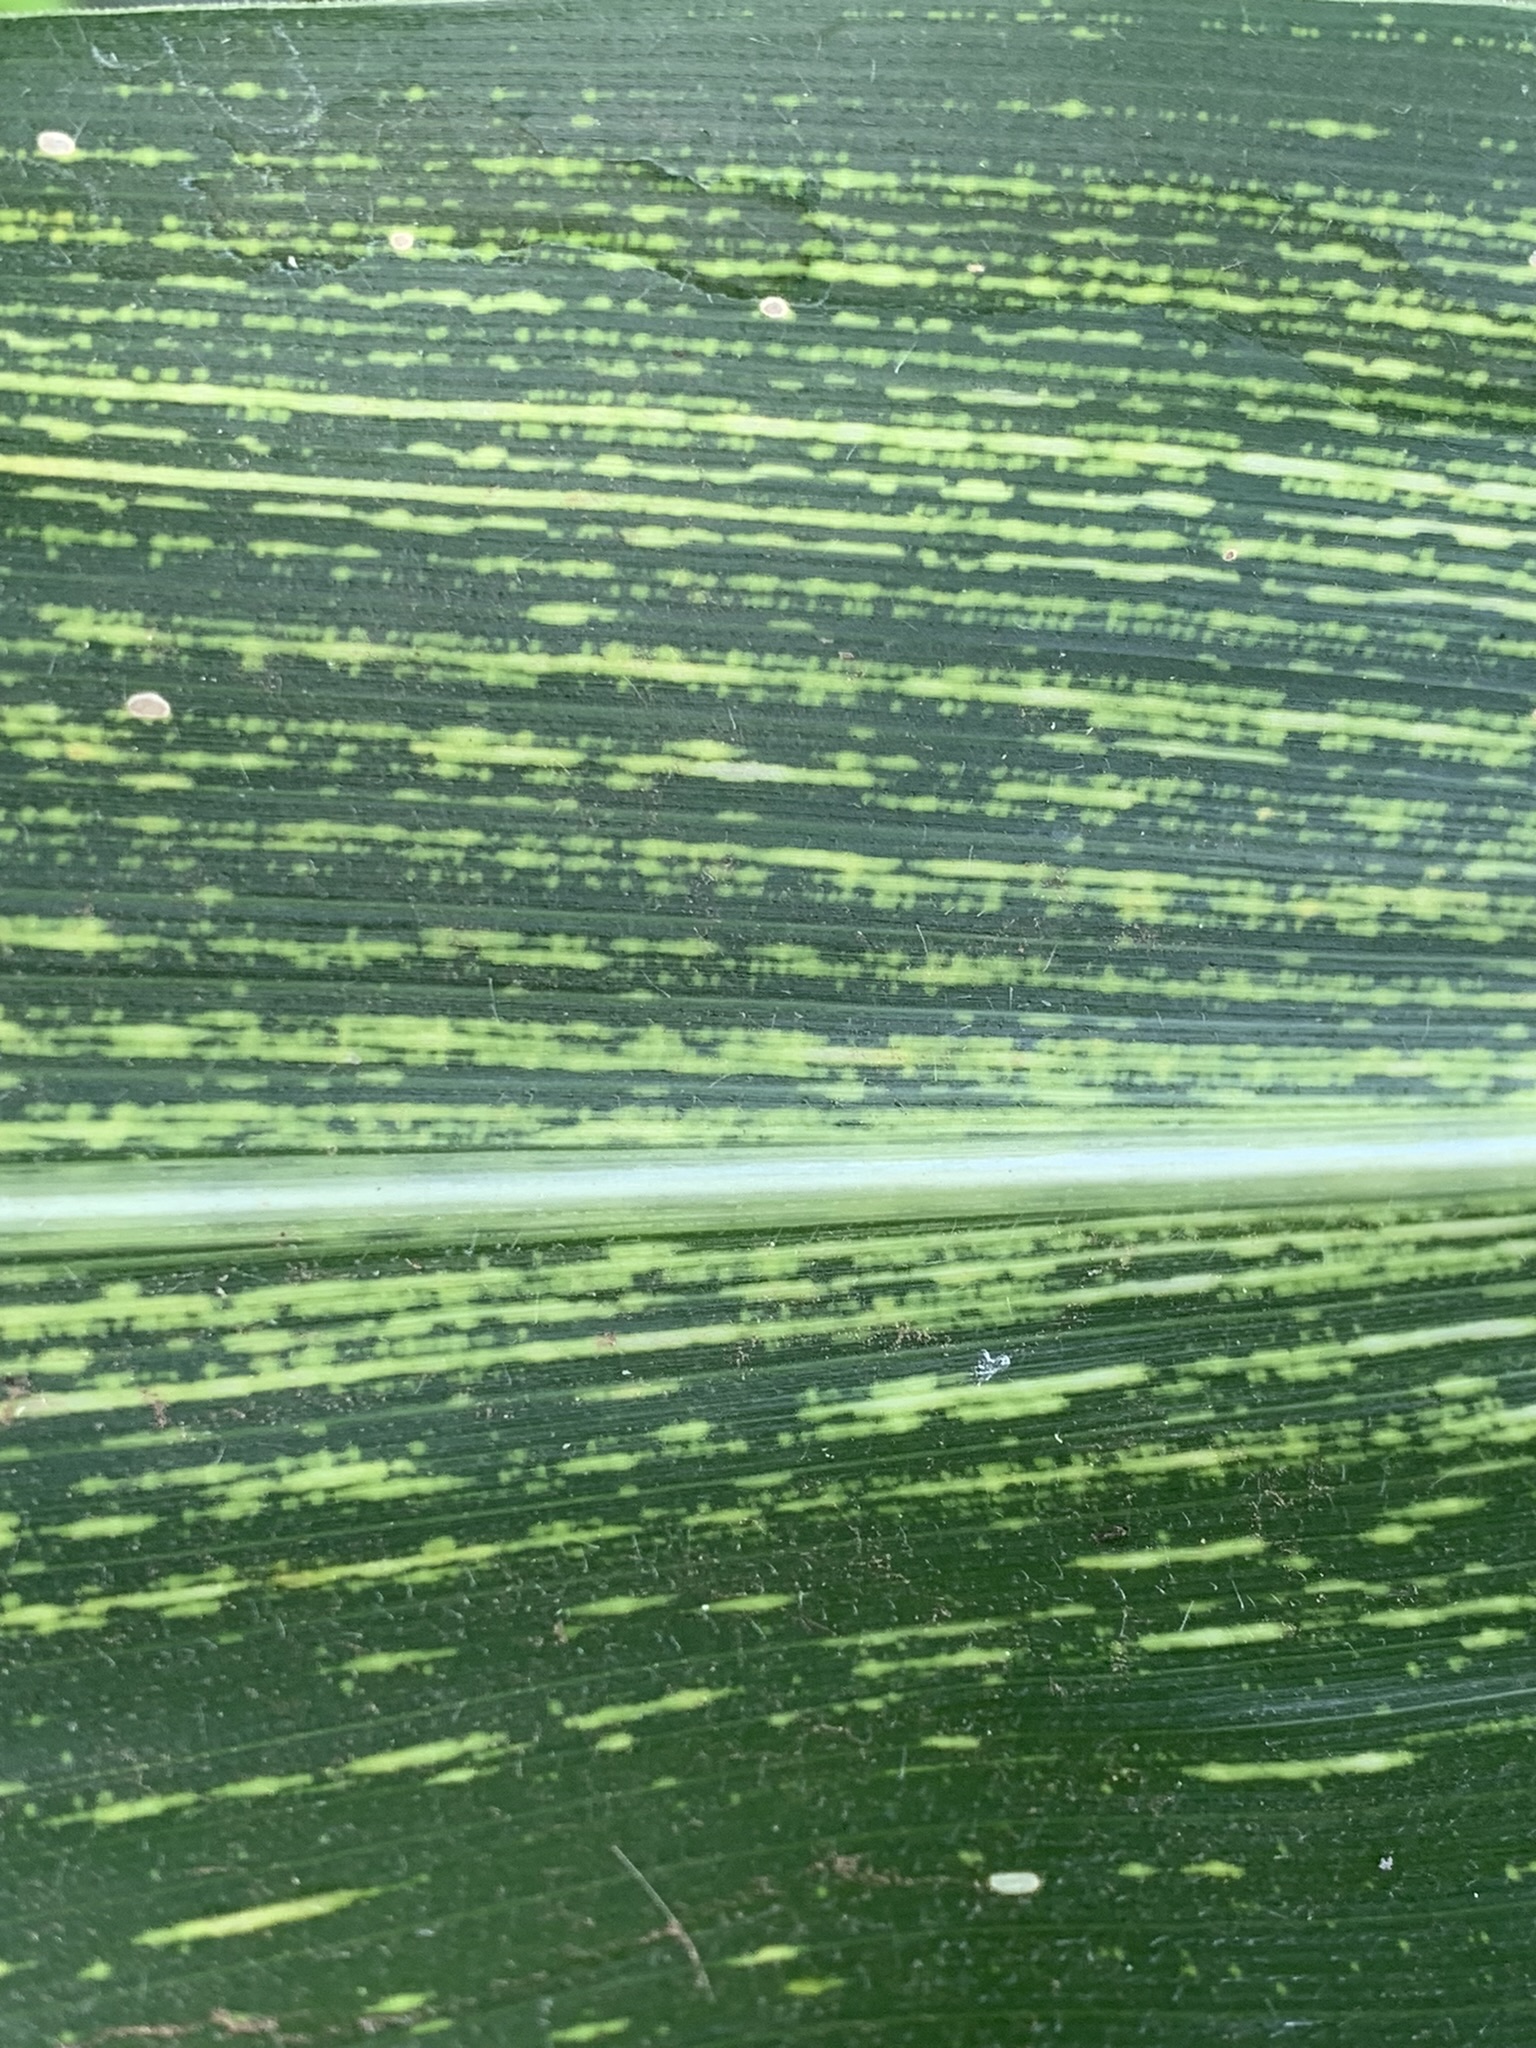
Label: MSV